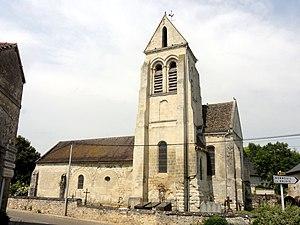
Vue depuis le sud.
L'église Notre-Dame de Pondron est une église catholique paroissiale située à Fresnoy-la-Rivière, dans l'Oise, en France. Elle est, pour l'essentiel, de style gothique primitif, et a été édifiée en deux campagnes rapprochées, entre la fin du XIIᵉ et le début du XIIIᵉ siècle, en réutilisant les murs latéraux d'une vieille nef romane du début du XIIᵉ siècle, qui a été prolongée vers l'ouest et munie d'un nouveau portail. L'église Notre-Dame fournit notamment un exemple d'un petit chœur carré de deux courtes travées à clocher en bâtière latéral ; avec une chapelle à niche d'autel dans la base du clocher ; un chevet initialement éclairé par une unique fenêtre ; des formerets retombant sur des culs-de-lampe sculptés de têtes humaines ; et une bâtière du clocher disposé perpendiculairement à l'axe de l'édifice. Le clocher central est la règle dans la région, et les chevets plats sont le plus souvent ajourés d'un triplet. L'on note également des partis archaïsants, notamment l'emploi de contreforts plats d'allure romane et de baies en plein cintre encore au début du XIIIᵉ siècle.